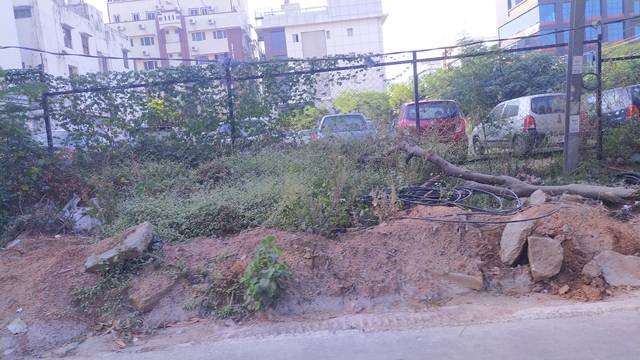
Region: India
Coordinates: 17.448, 78.362